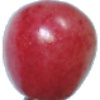
Label: cherry_rainier